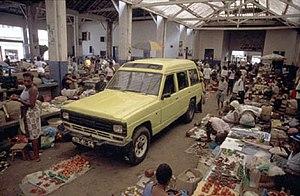
L'économie de Sao Tomé-et-Principe est celle d'une petit pays insulaire d'Afrique centrale, ancienne colonie portugaise, que les principaux indicateurs situent parmi les moins développés de la planète et dont la moitié de la population vit sous le seuil de pauvreté. L'archipel de Sao Tomé-et-Principe tire traditionnellement l'essentiel de ses ressources de l'agriculture, et notamment de la production de cacao — ce qui lui a valu le surnom d'« île Chocolat » —, mais fonde de nouveaux espoirs sur l'exploitation des hydrocarbures et le tourisme.
São Tomé, ou Saint-Thomas, est le nom de la capitale de la république démocratique de Sao Tomé-et-Principe située sur l'île de São Tomé. Elle est la plus grande ville du pays avec ses 71 800 habitants en 2015 et est en outre le chef-lieu du district d'Água Grande.